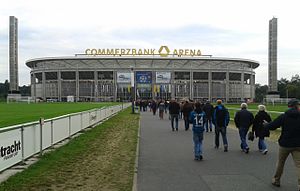
Commerzbank-Arena
Commerzbank-Arena
Waldstadion er et fodboldstadion i Frankfurt am Main, Tyskland. Stadionet hedder oprindeligt Waldstadion, men har siden juni 2005 i fornindelse med en sponsoraftale med Commerzbank haft navnet Commerzbank-Arena.